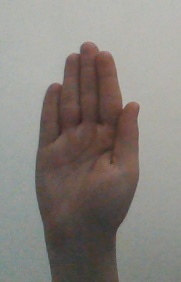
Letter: seen